NAVAIR Spike

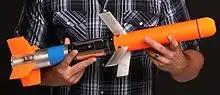

The Spike, also called the Forward Firing Miniature Munition (F2M2), is a small missile developed by the USA Naval Air Warfare Center Weapons Division (NAWCWD), NAVAIR's Weapons Division.